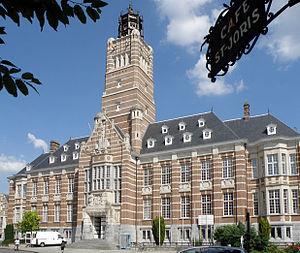
Termonde (néerl. Dendermonde), prov. de Flandre-Orientale, Belgique. Palais de justice, édifice de style expressionniste et éclectique, érigé entre 1923 et 1927, selon les plans de l’archit. Valentin Vaerwijck. Sculptures d’Oscar Sinia.
Cette page regroupe l'ensemble des monuments classés de la ville belge de Termonde.
27 février : Jules Renkin prononce un discours à Bruxelles en faveur du regroupement de tous les catholiques sur le plan politique.
Geo Verbanck était un sculpteur et médailleur belge.